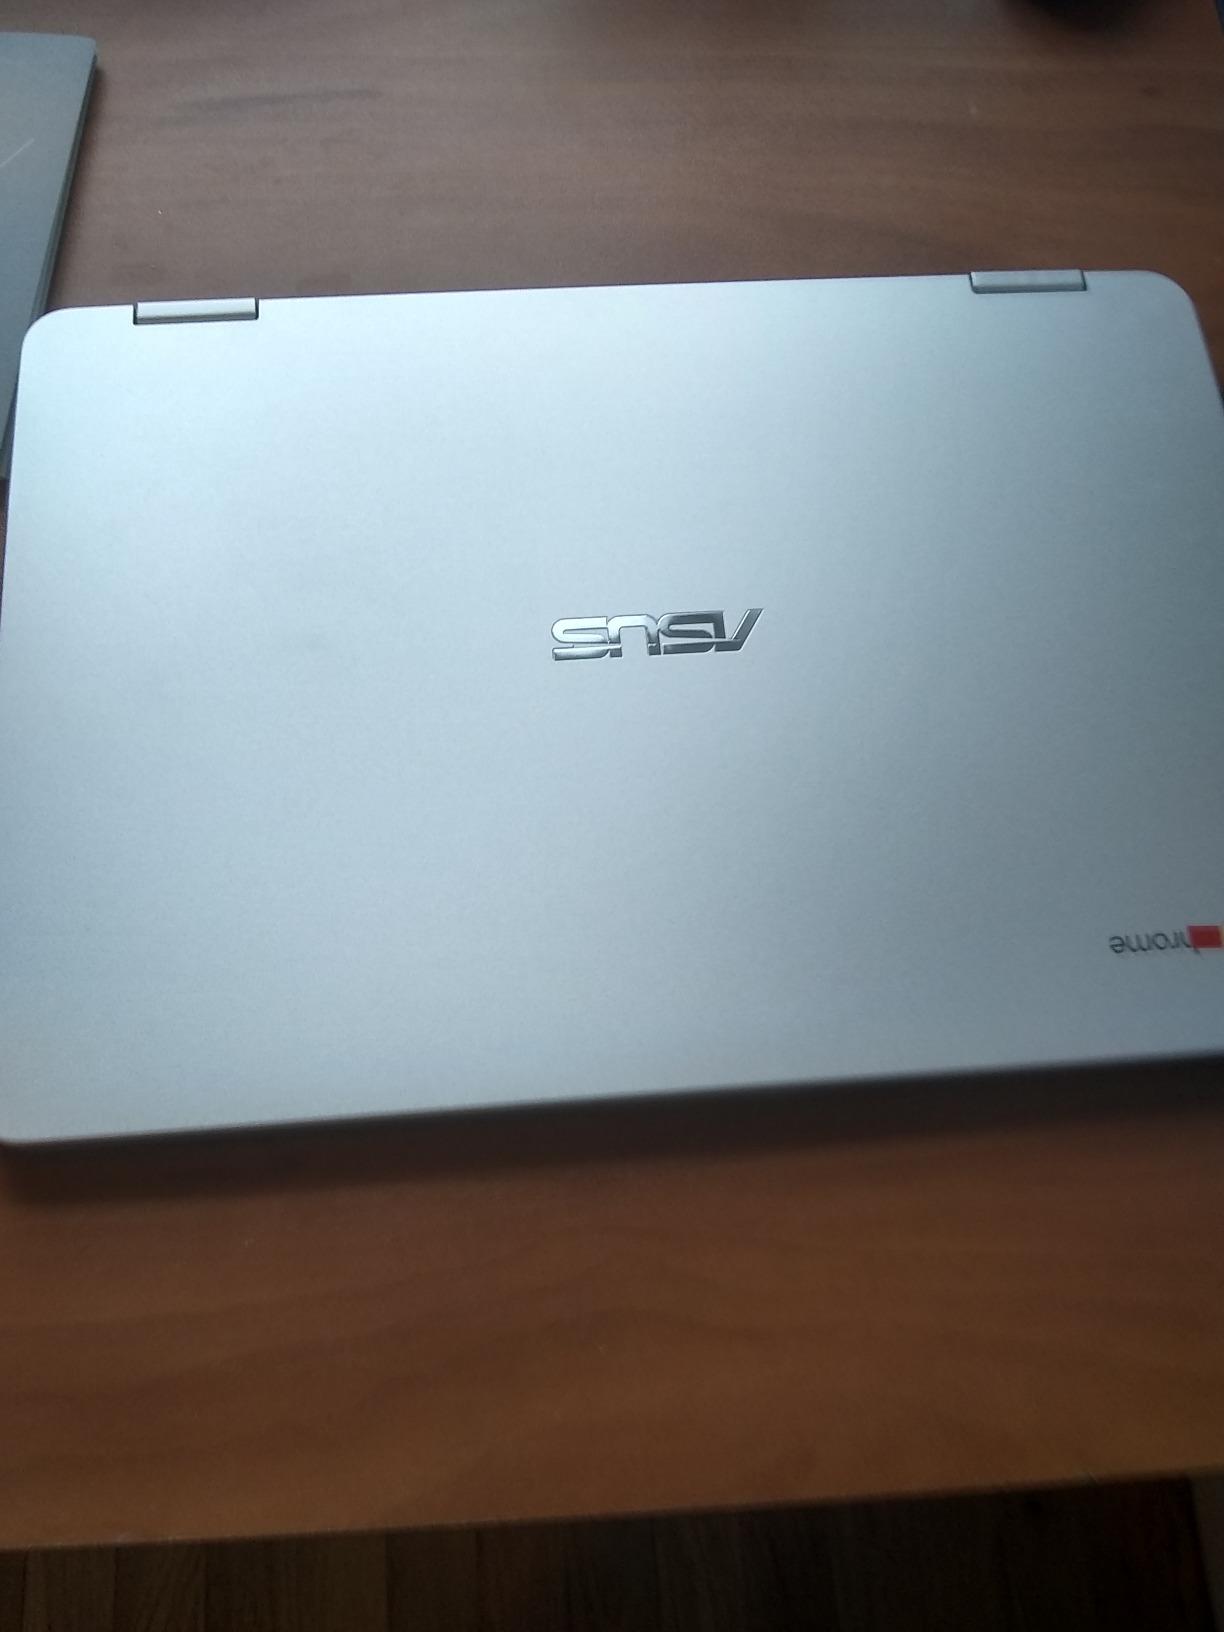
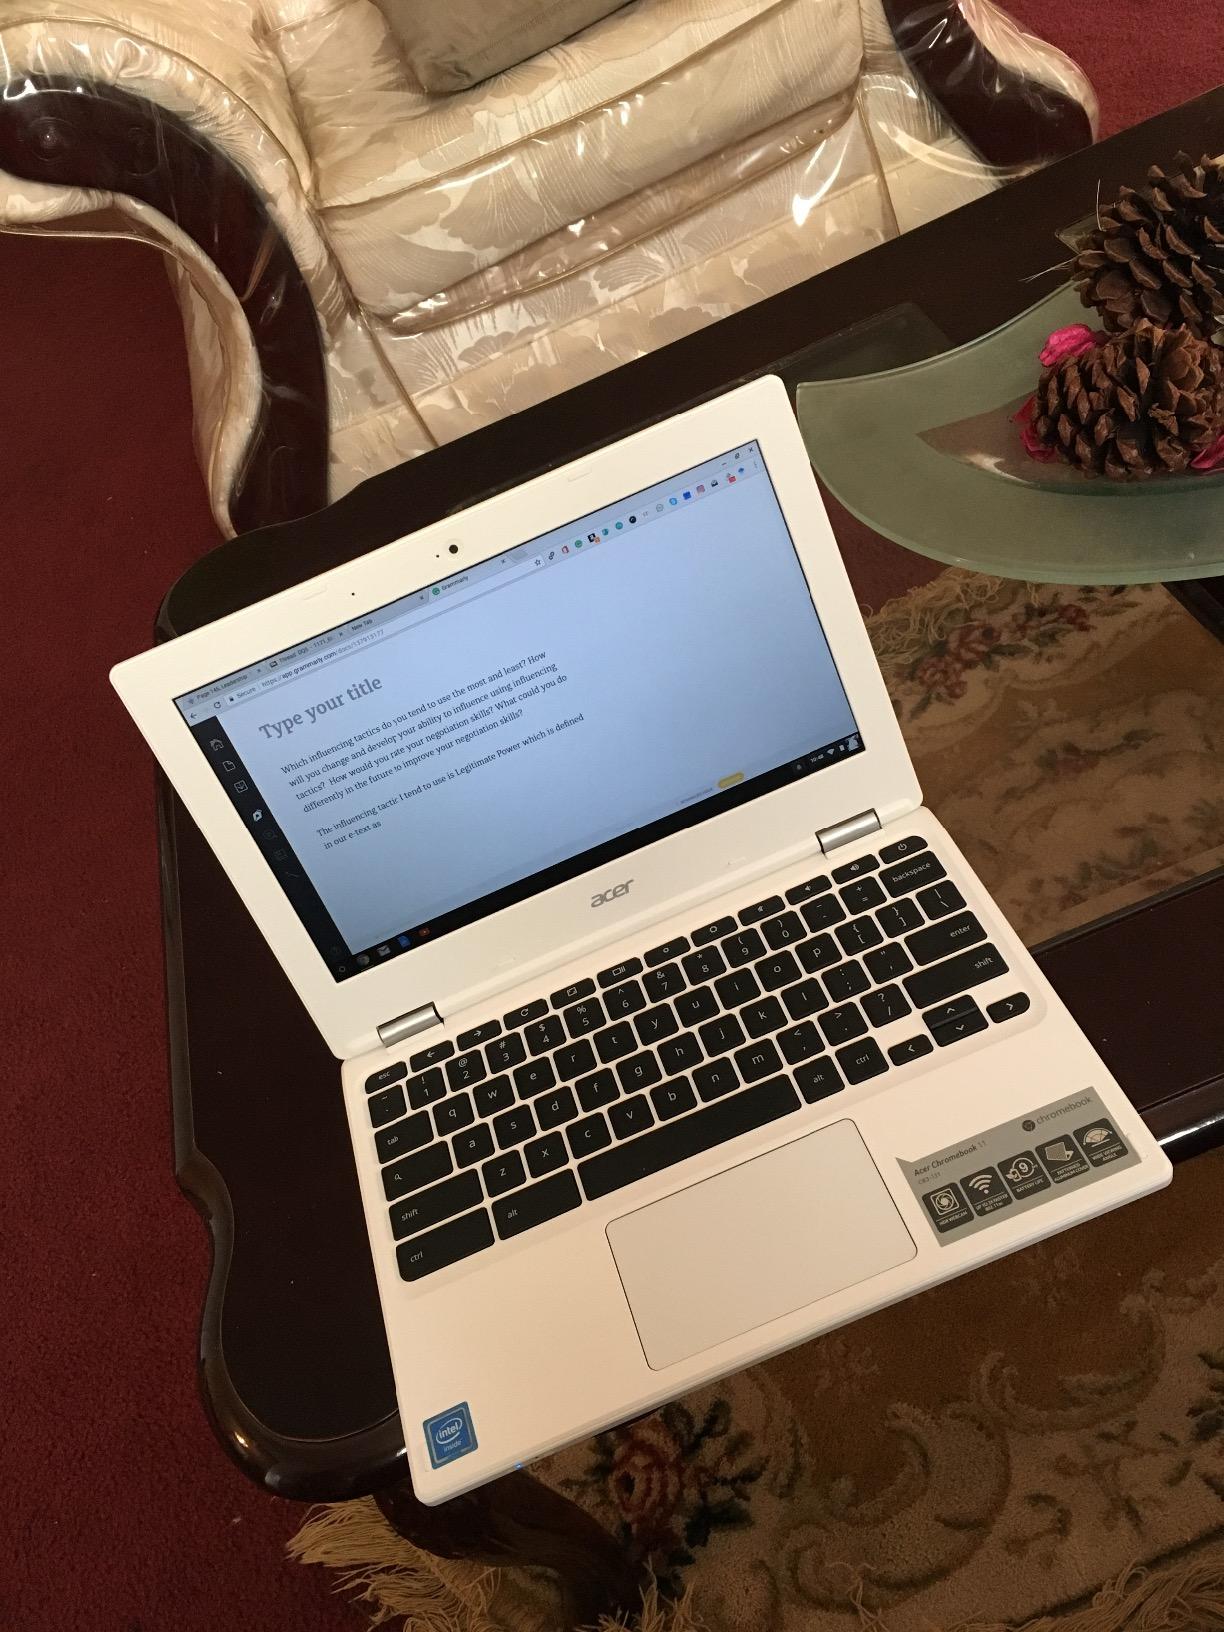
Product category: laptop
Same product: no